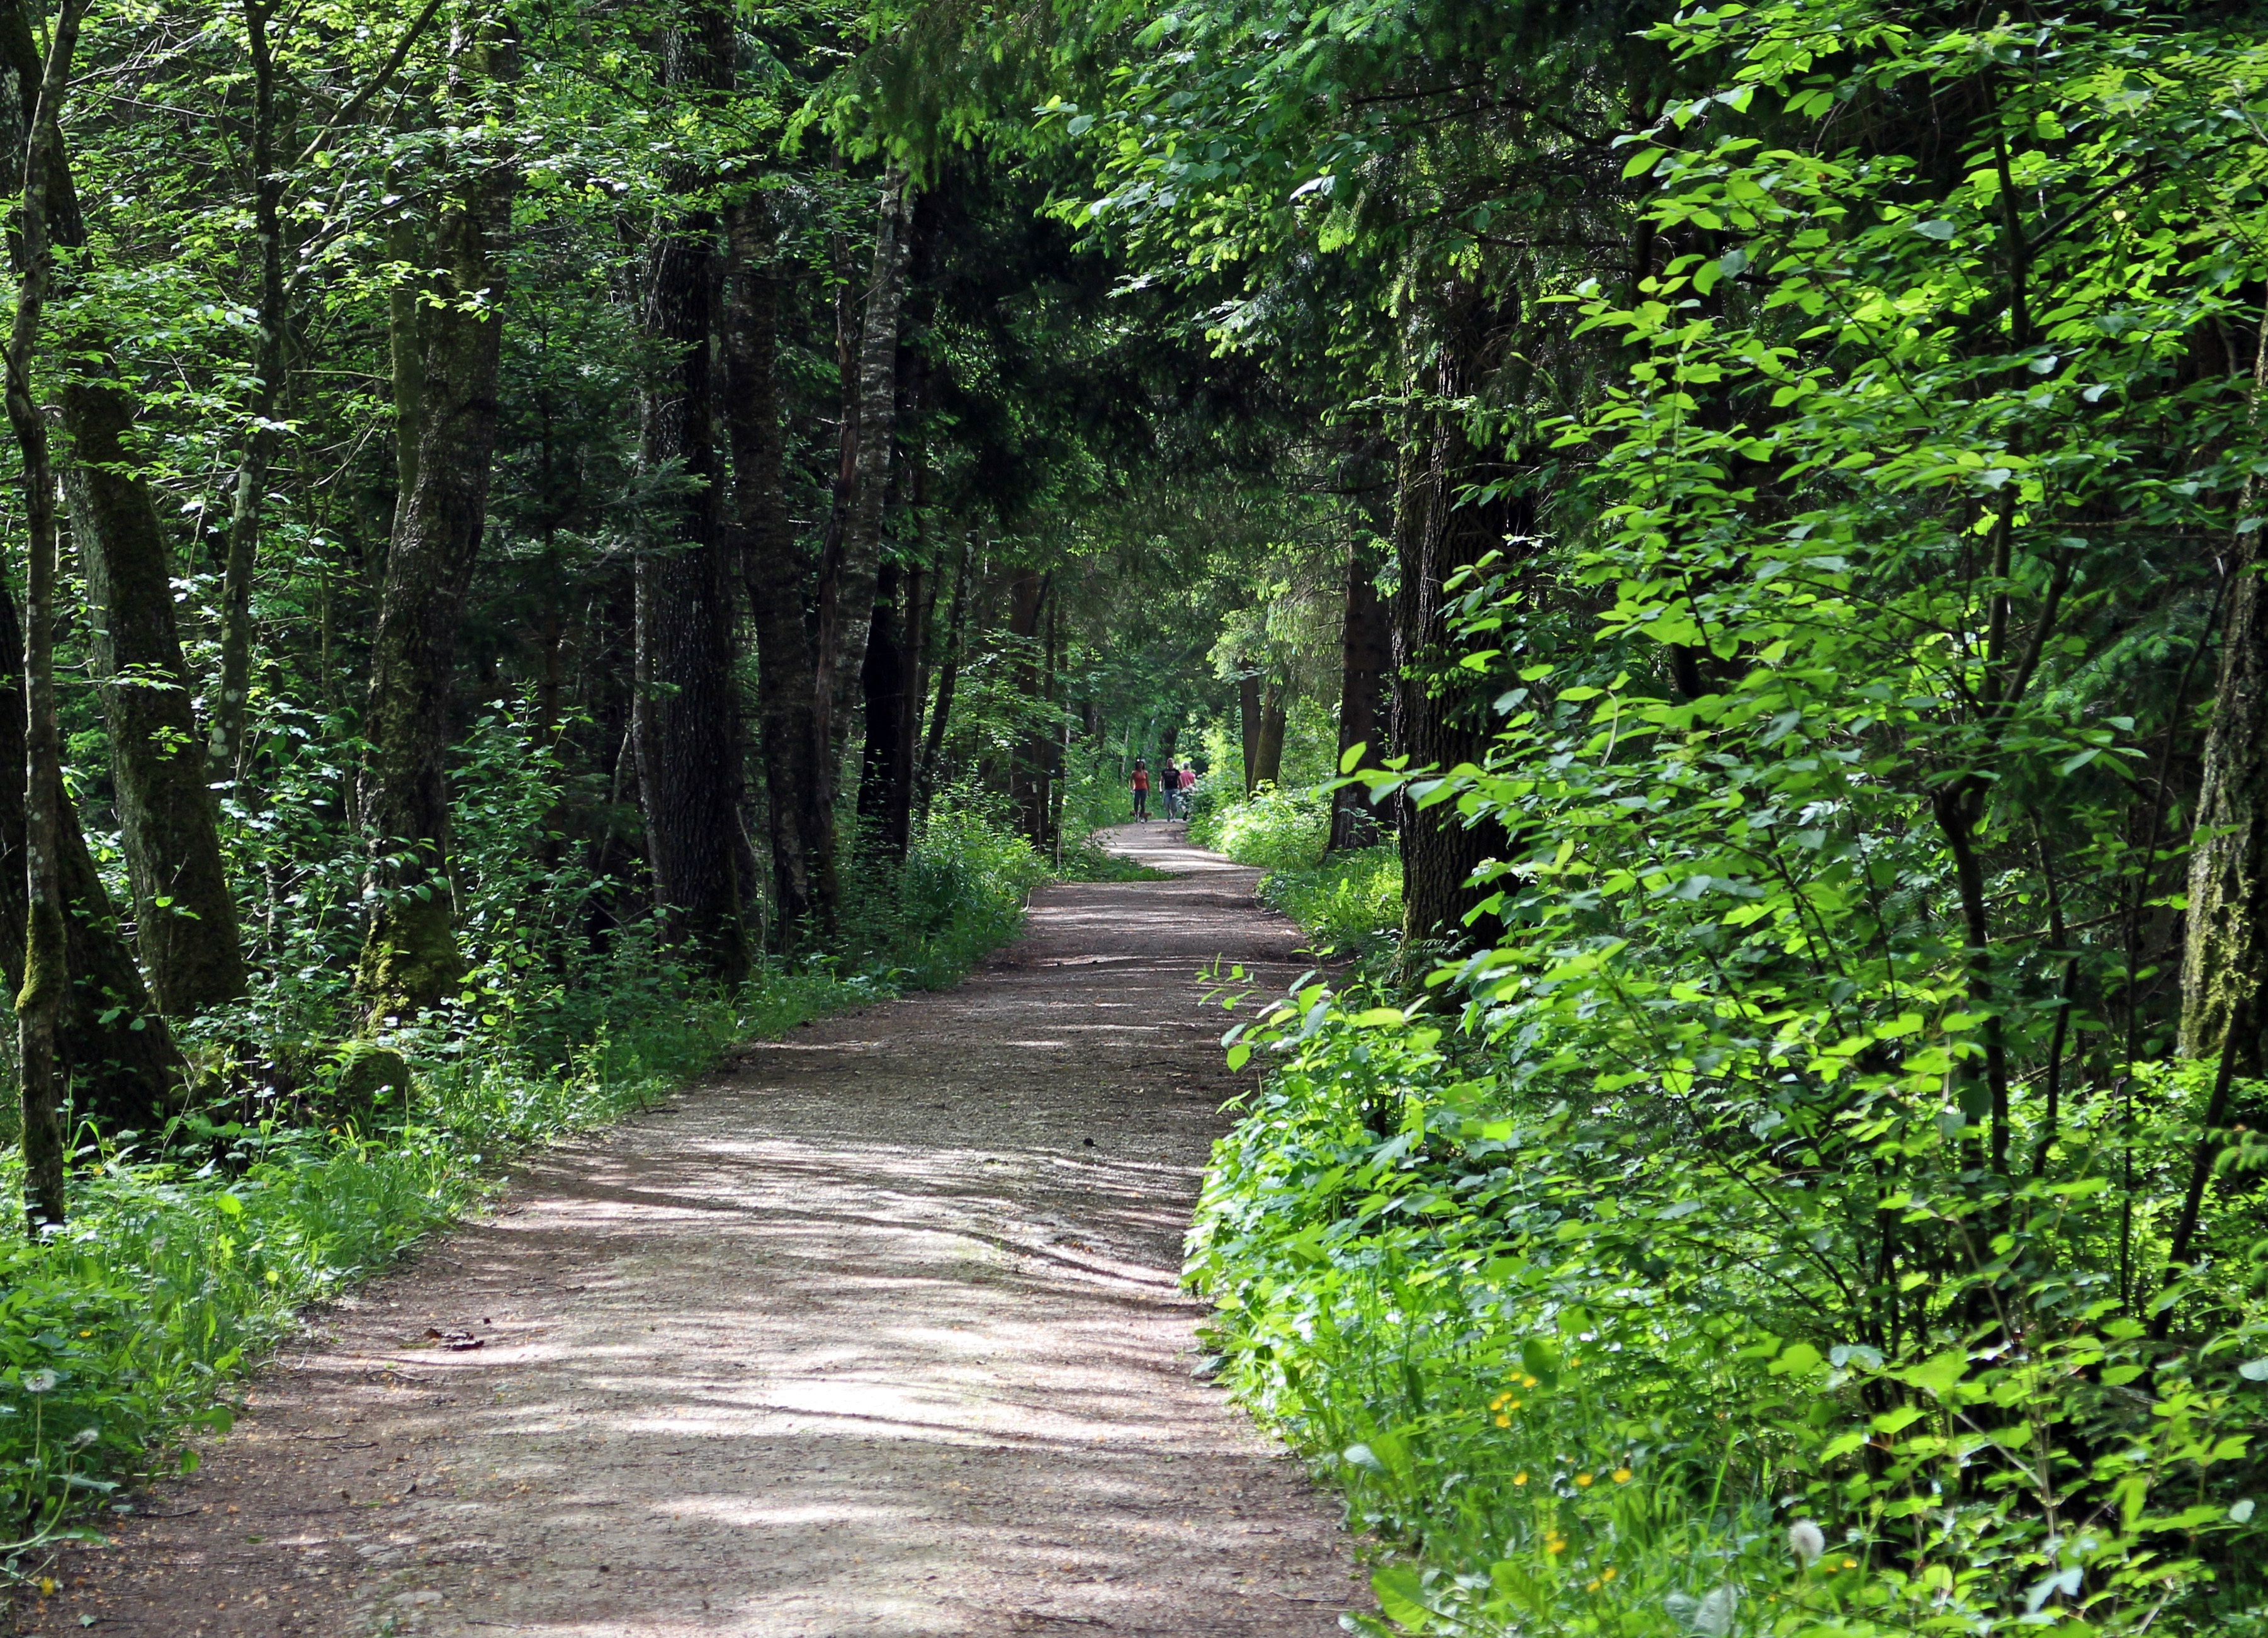
tree, nature, forest, wilderness, trail, leaf, stream, green, jungle, lane, trees, vegetation, rainforest, deciduous, woodland, habitat, away, ecosystem, forest path, biome, old growth forest, natural environment, woody plant, temperate broadleaf and mixed forest, temperate coniferous forest